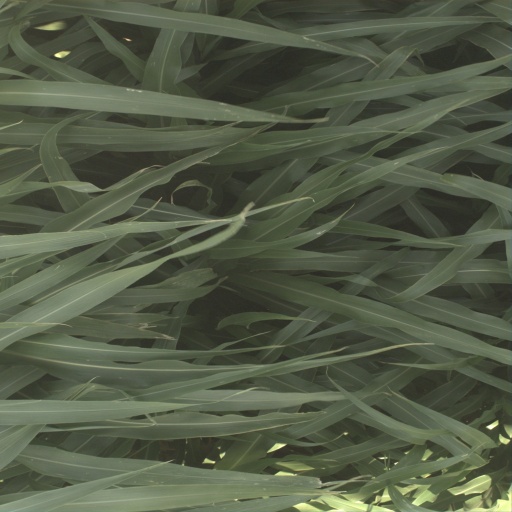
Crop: sorghum